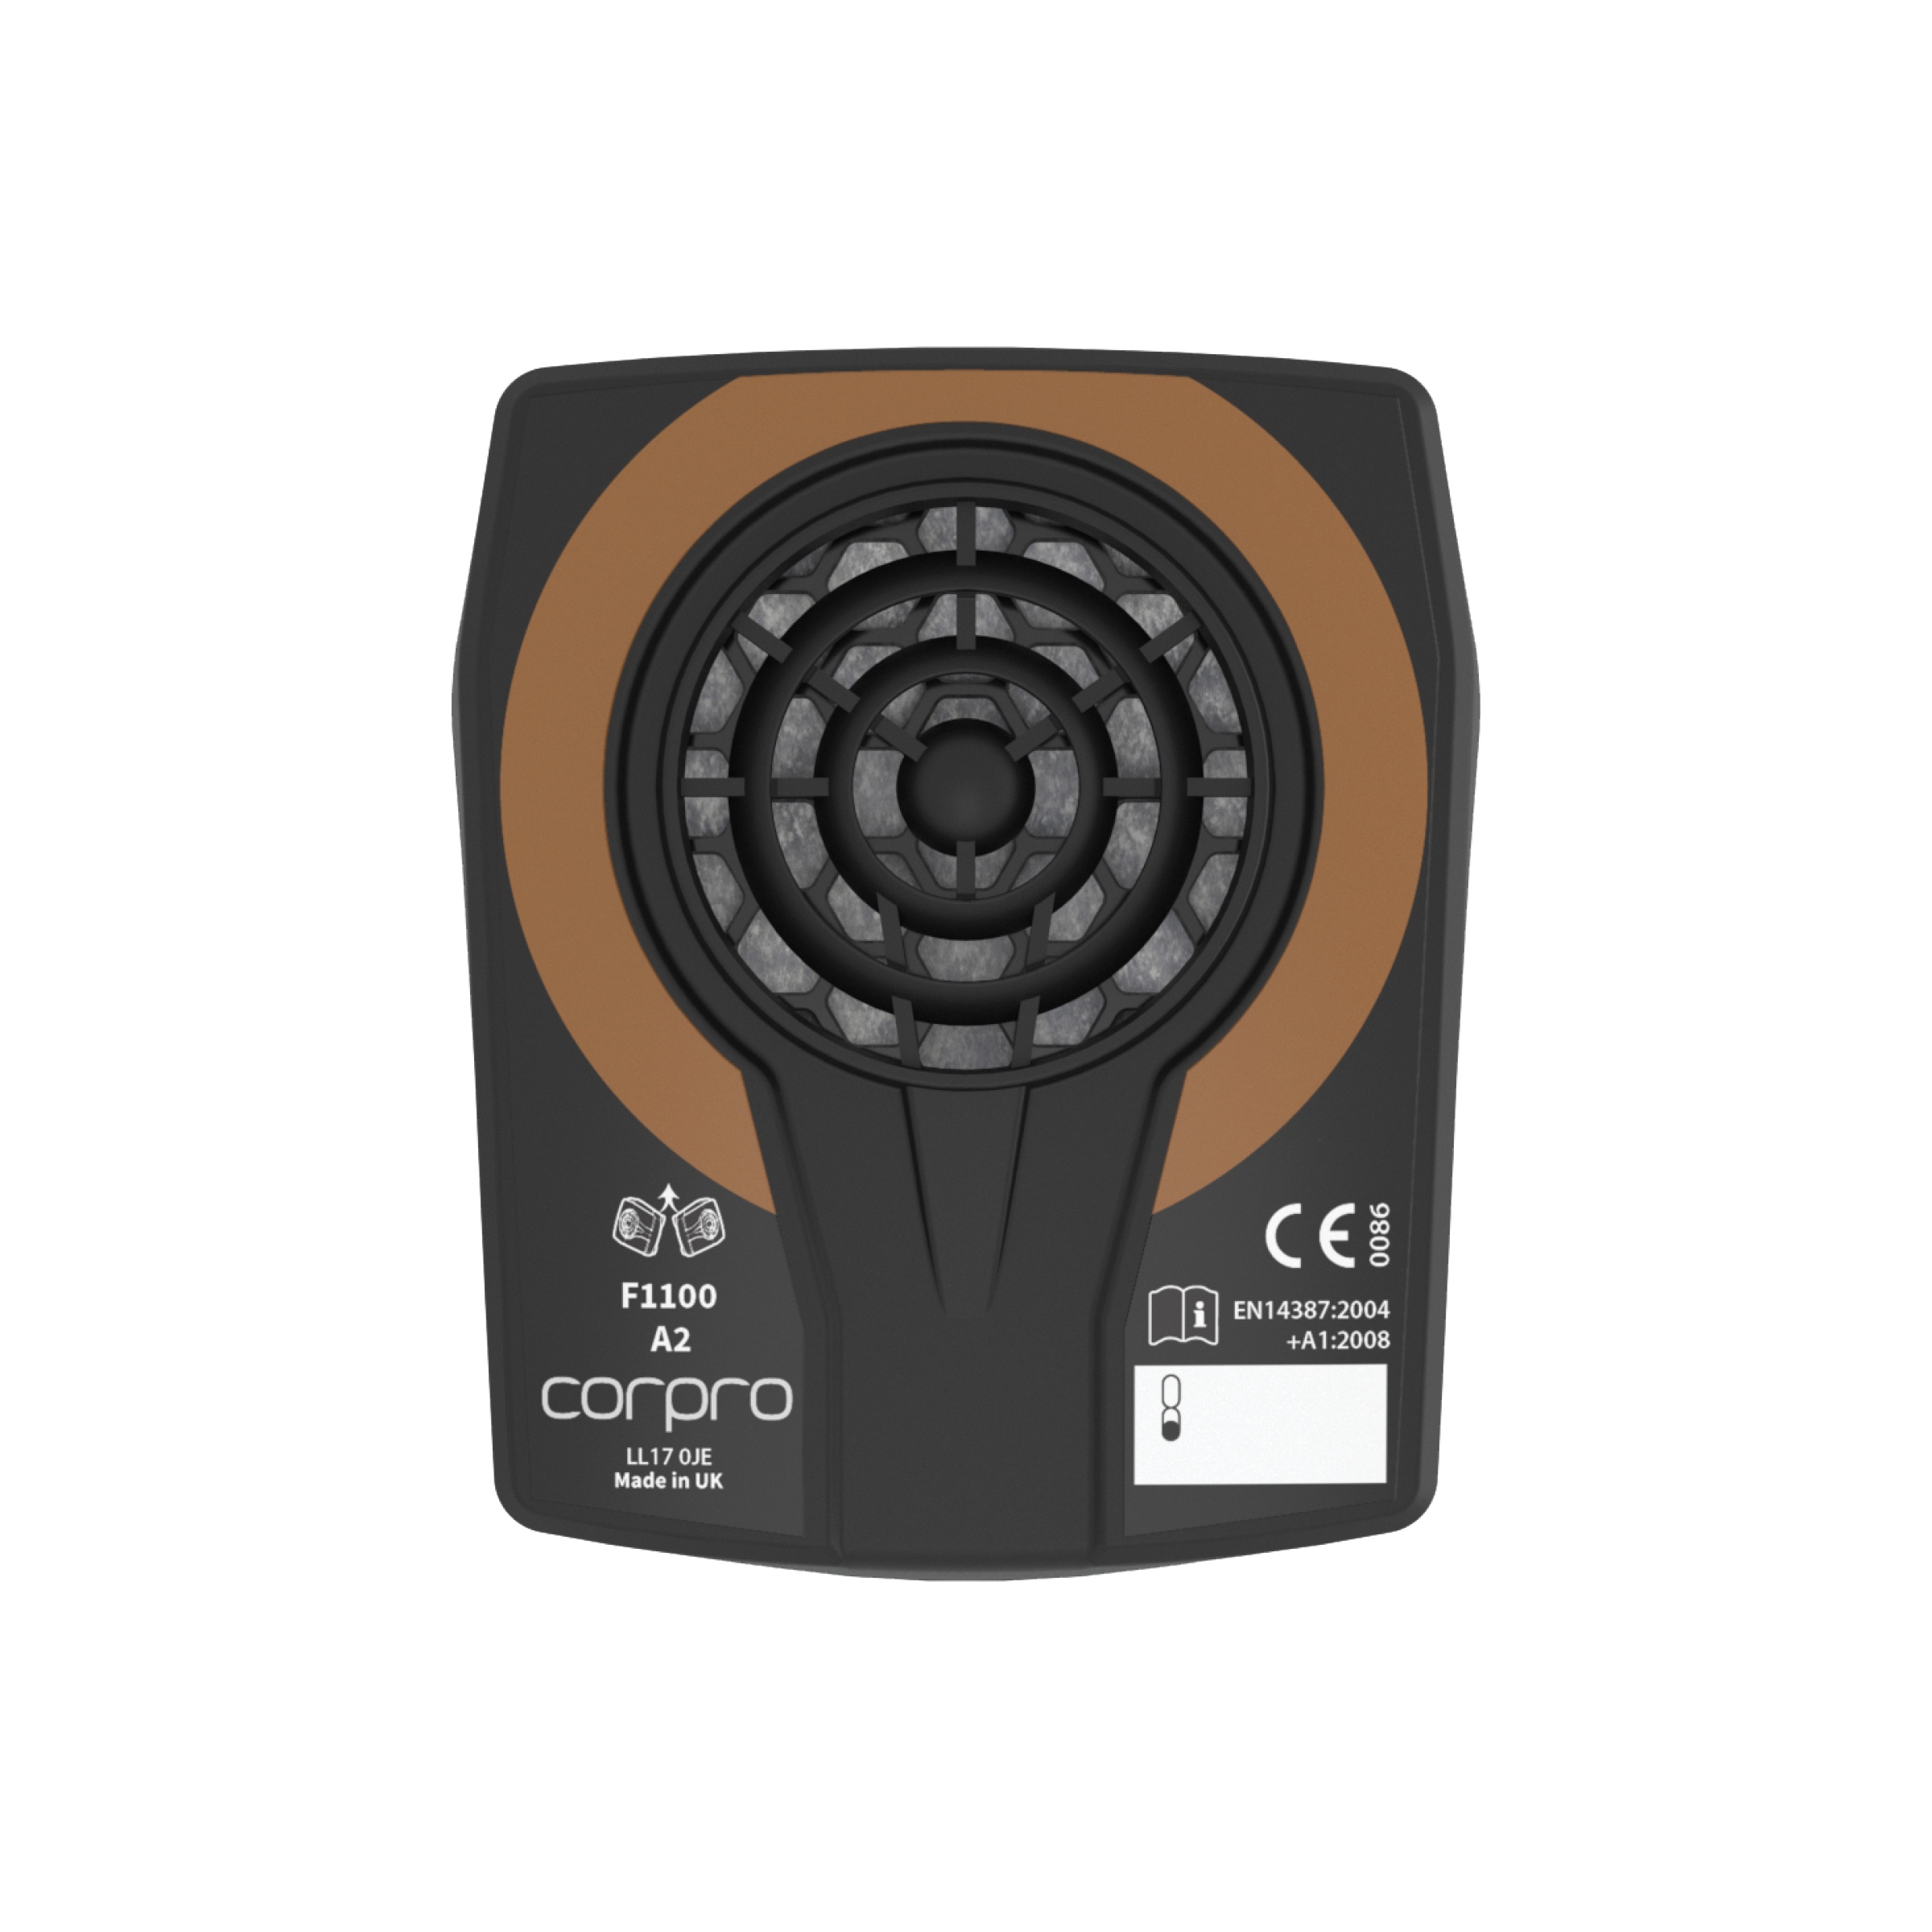
Force360 Corpro A2 Filter (Pair)
Brand: Force360
A2 organic vapour filter Patented 'Easy-On' filter connection helps users securely mount filters onto their mask from any orientation with ease Ultra low breathing resistance created using twin inhale valves and low pressure-drop filters Swept-back filter position offers an unobstructed field of view
Category: Business & Industrial > Work Safety Protective Gear > Gas Mask & Respirator Accessories > Vapor Cartridges